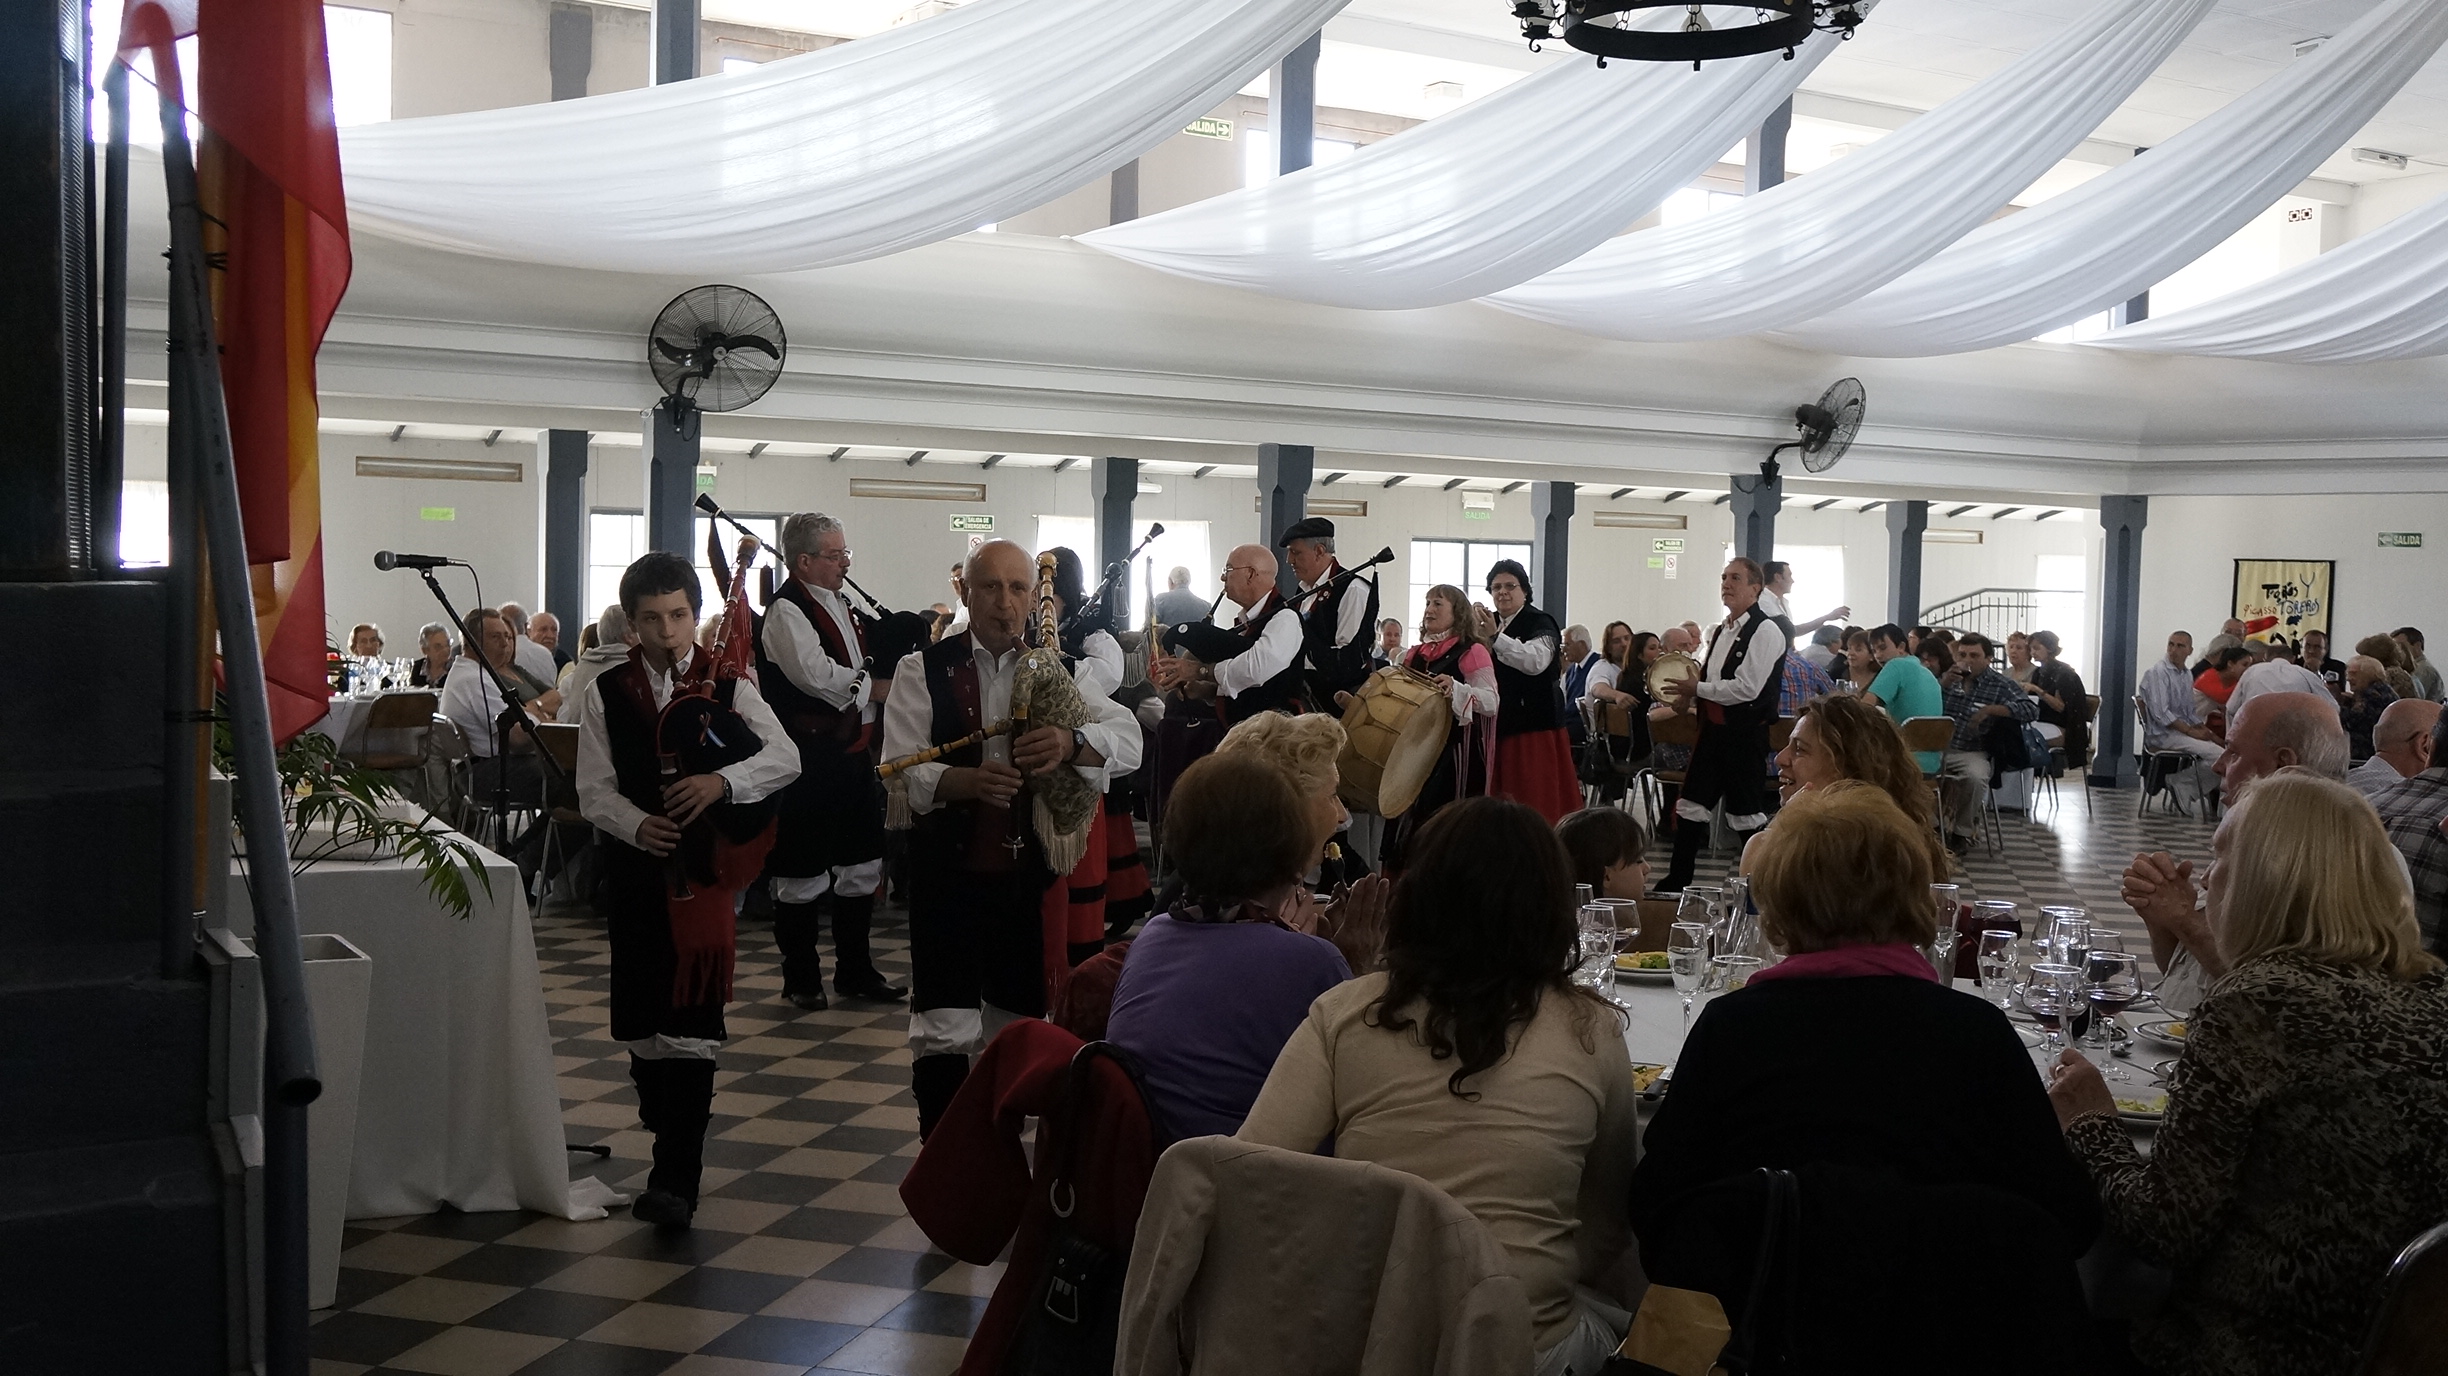
people, event, community, crowd, function hall, ceremony, party, wedding reception, ceiling, interior design, hall, ballroom, lunch, building, restaurant